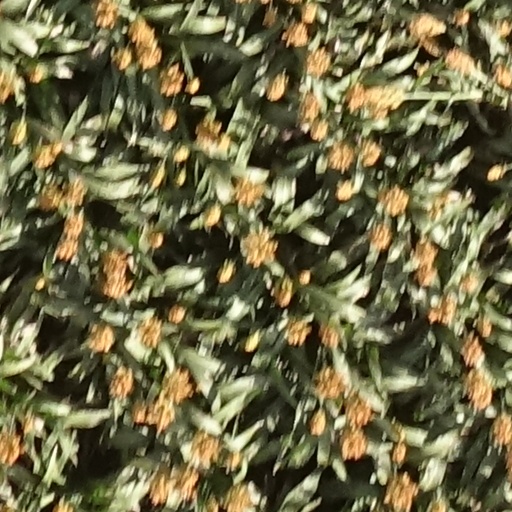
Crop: sorghum